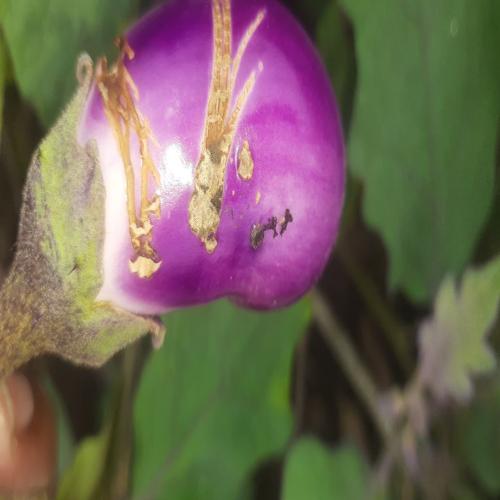
Label: Shoot and Fruit Borer